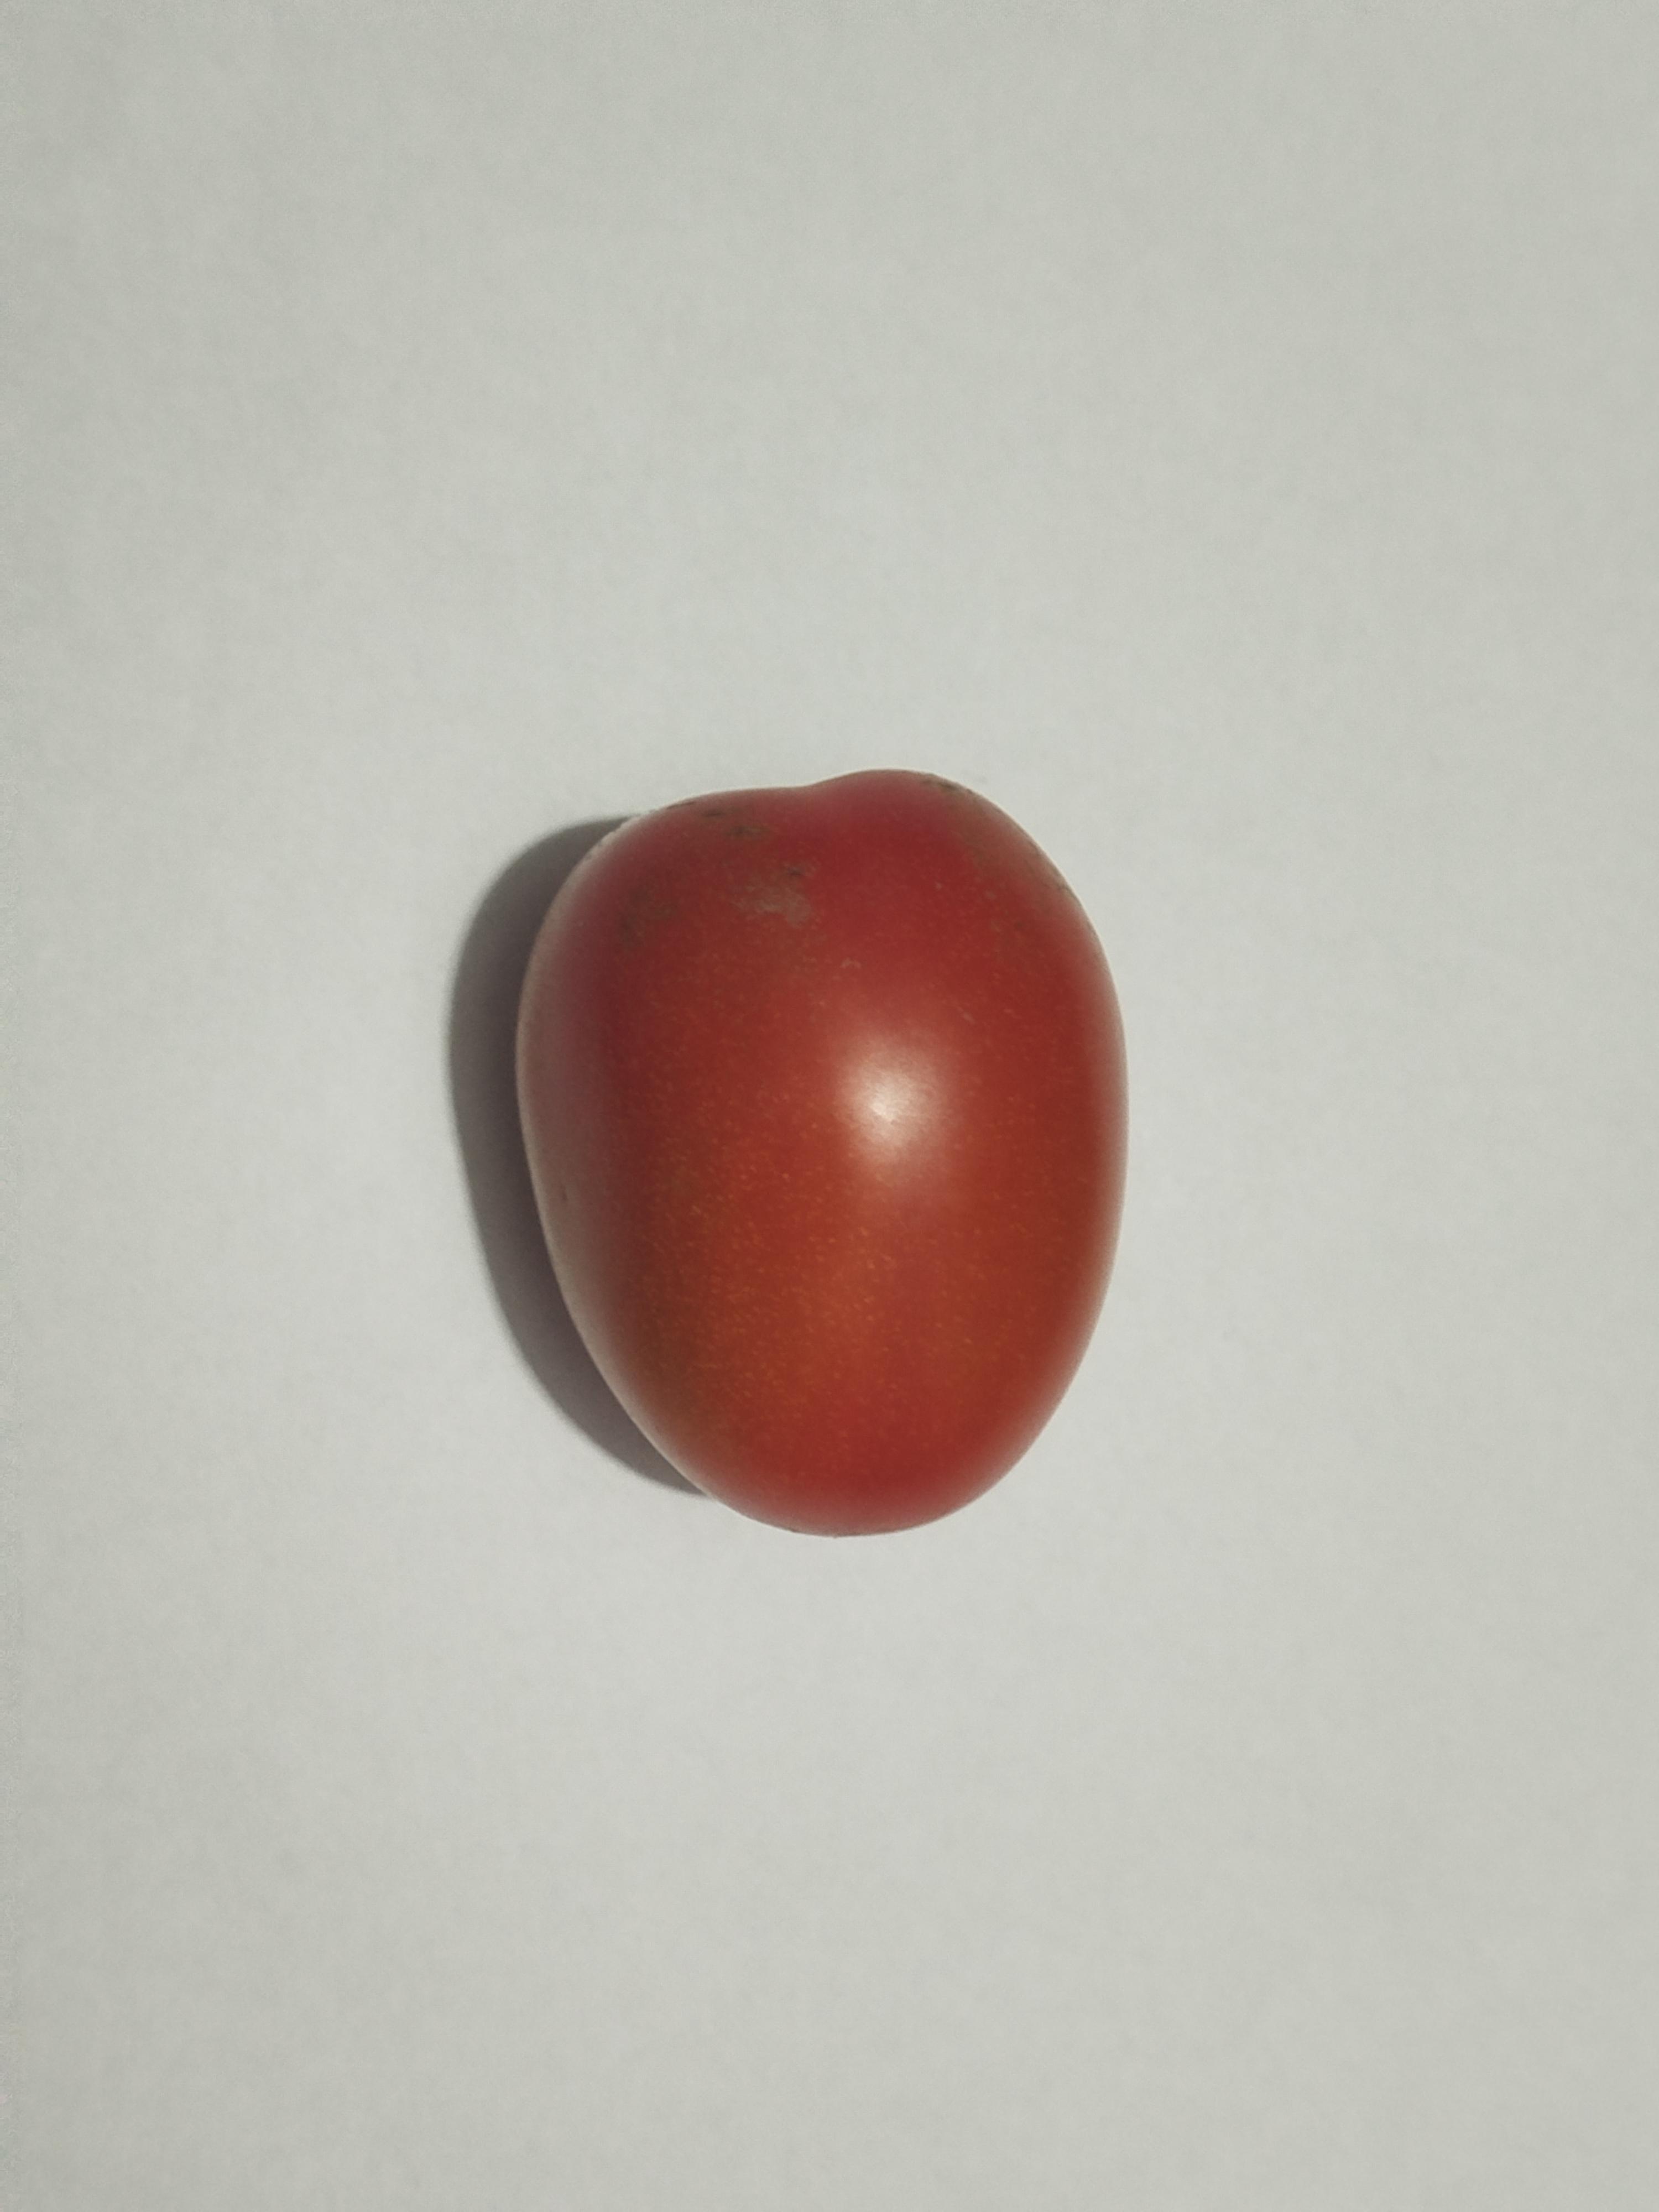
Label: Tomato